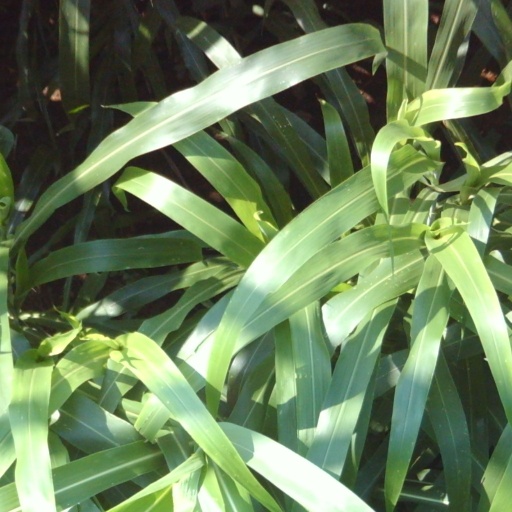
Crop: sorghum